York United FC

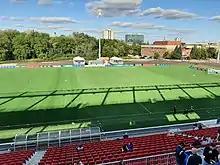
York Lions Stadium is a stadium at York University Heights used by York for home matches.

York plays its home matches at York Lions Stadium in York University's Keele Campus in York University Heights, a neighbourhood of North York, Toronto. Initially, the club had planned to use Alumni Field, on the same campus, while York Lions Stadium was being renovated for use at the end of the season. Before the start of the 2021 season, the stadium was renovated with a larger, artificial turf pitch and the removal of the athletic track which surrounded the playing surface.